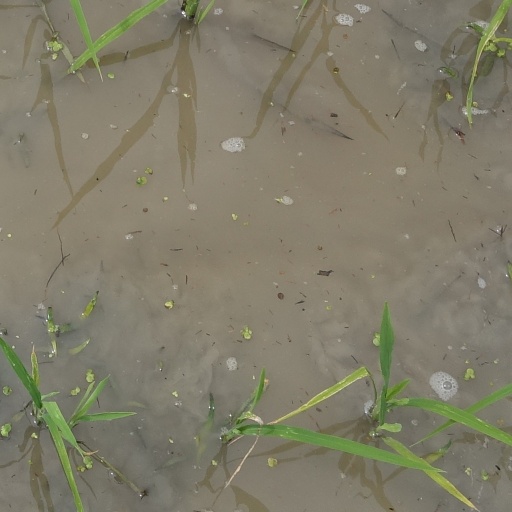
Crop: rice